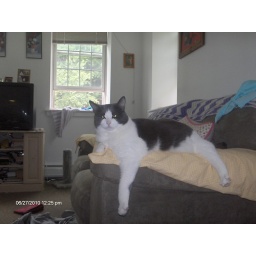
My cat Precious laying on her favorite spot in the whole house and on the sofa